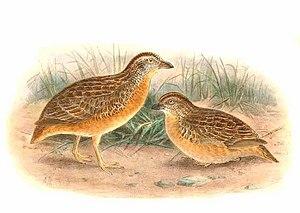
Turnix est un genre d'oiseaux de la famille des Turnicidae.
Le Turnix à poitrine rousse est une espèce d'oiseaux de la famille des Turnicidae.
Ceci est une liste des oiseaux endémiques ou quasi-endémiques d'Australie.